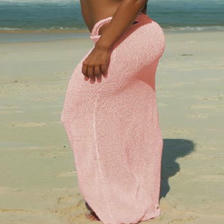
Label: Modal